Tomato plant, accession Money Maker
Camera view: vertical (180 deg); turntable rotation: 300 degrees
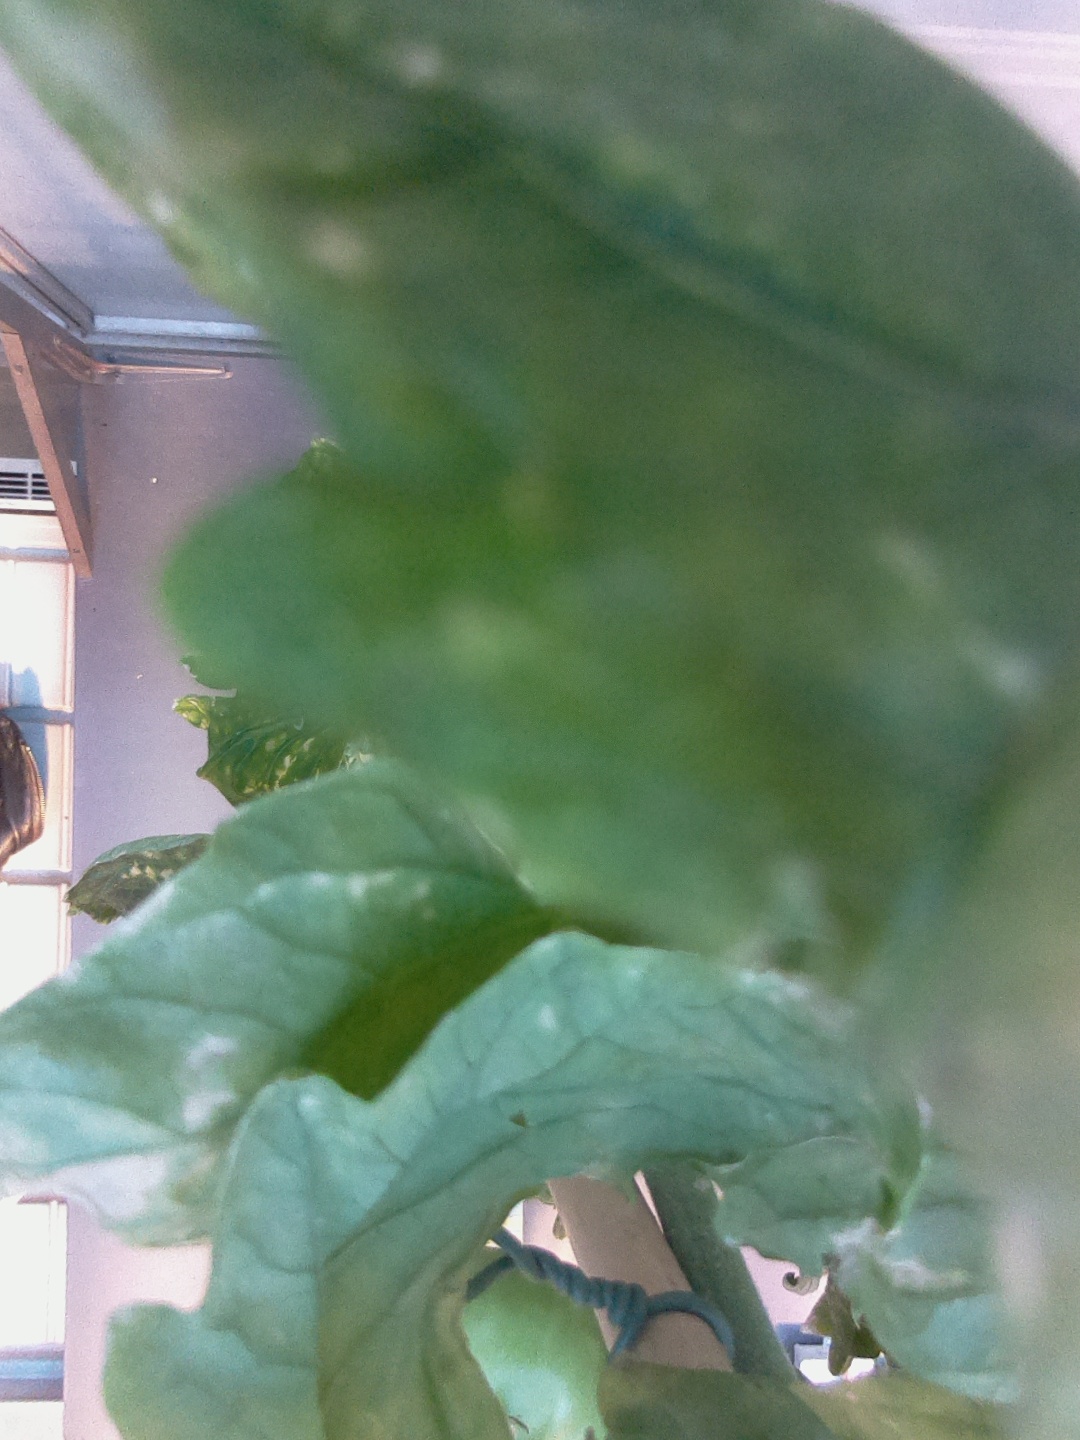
BBCH growth stage 80: fruits start showing typical ripe color (orange -> red)